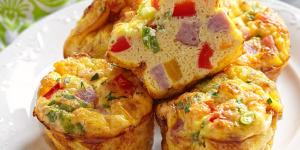
muffins salados sin harina